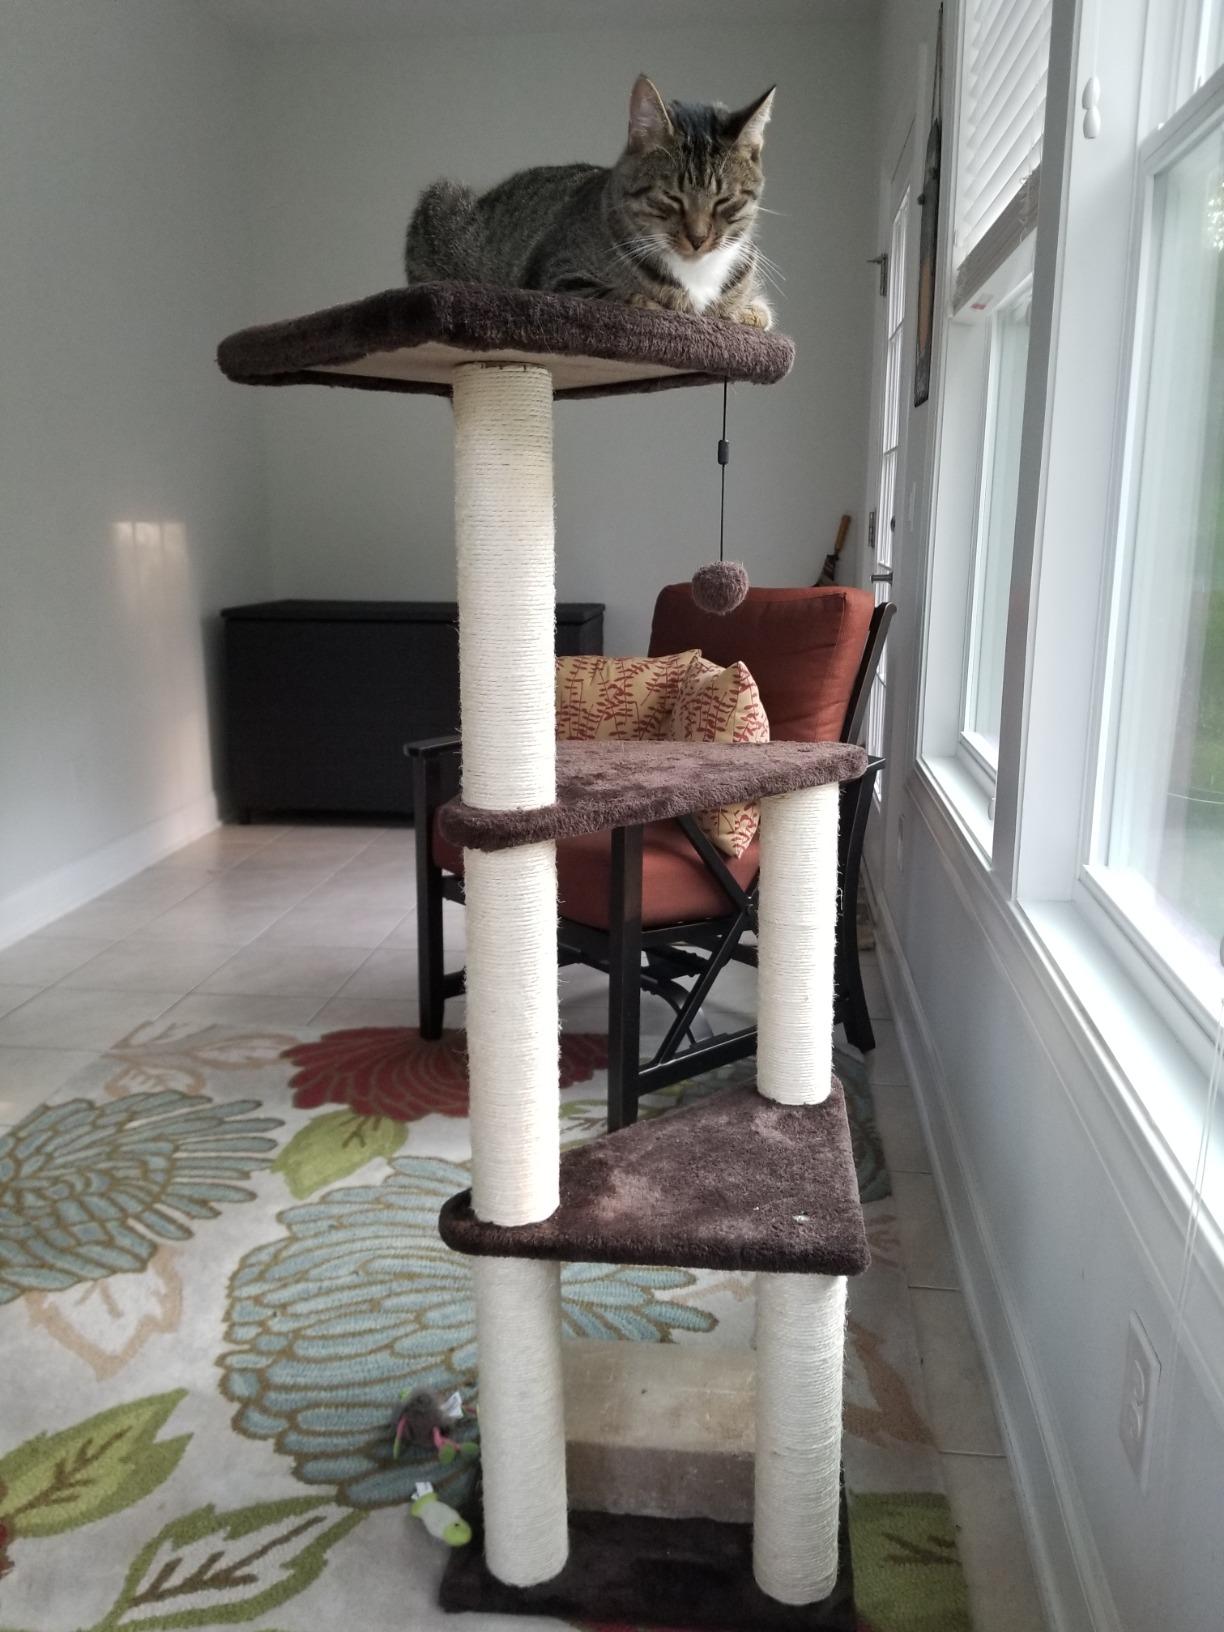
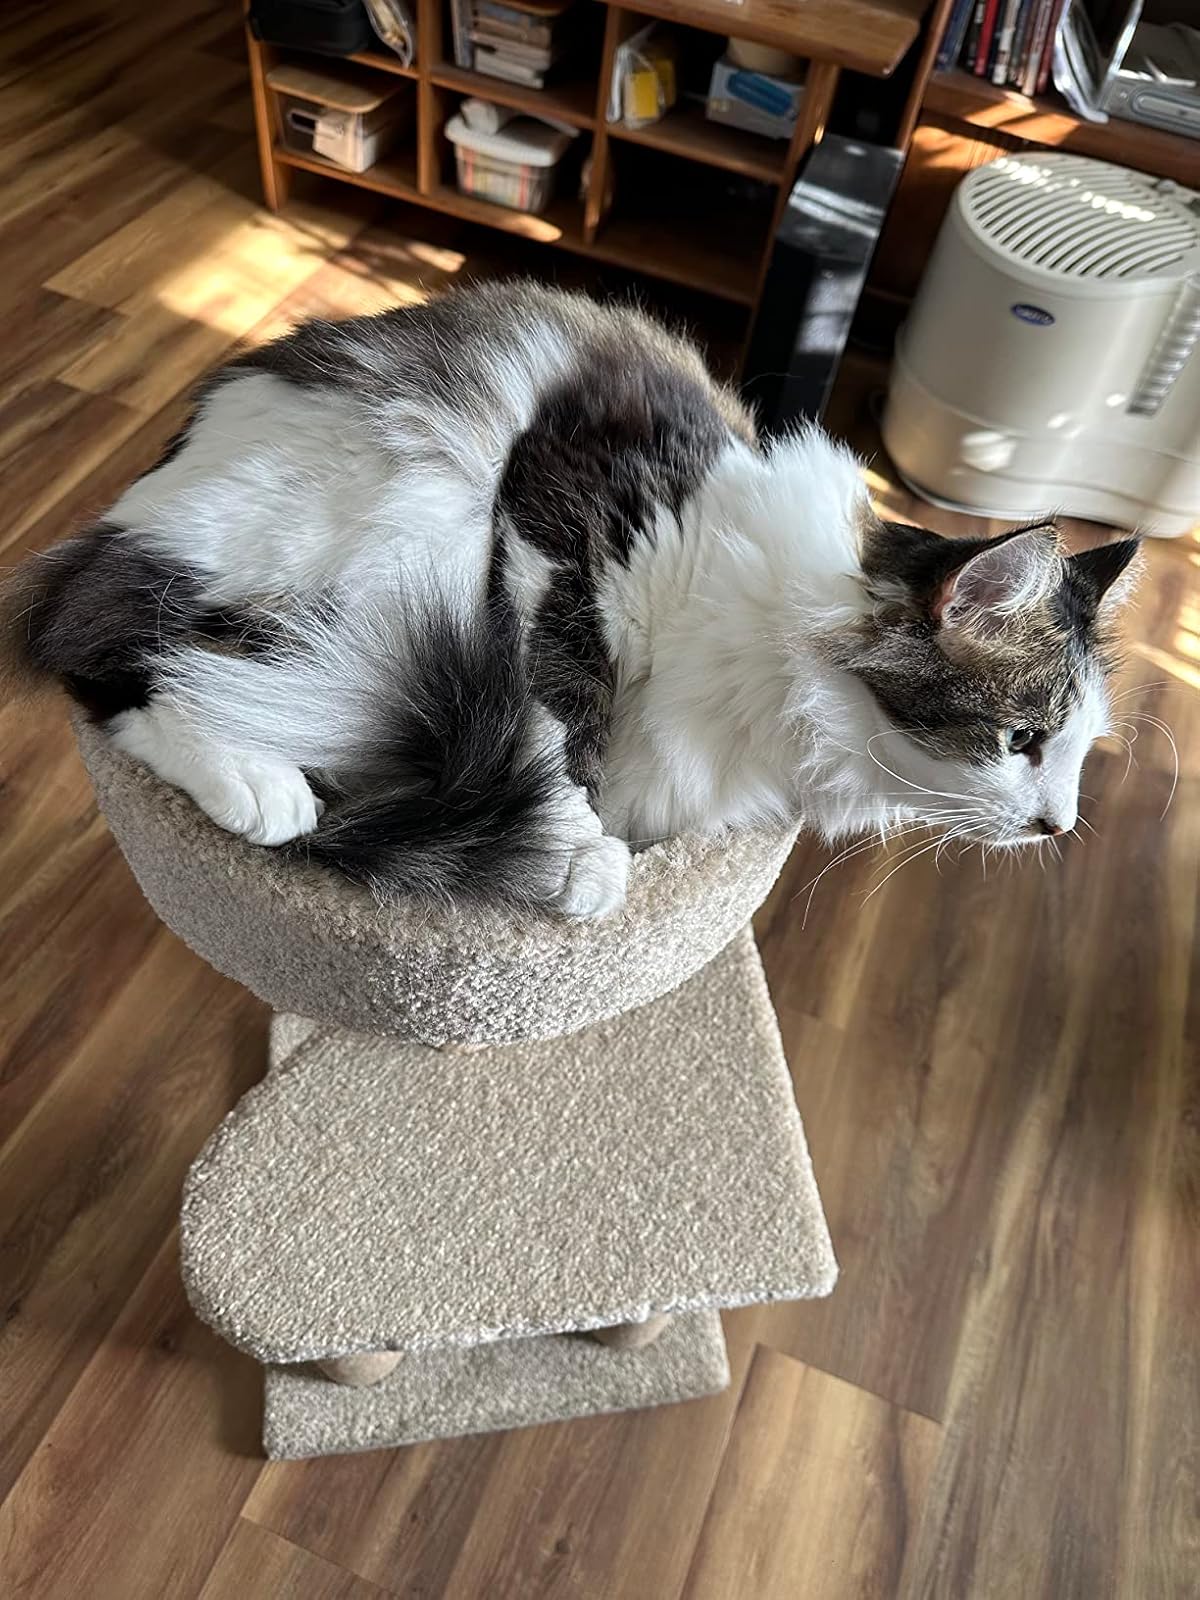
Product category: items_cat tree
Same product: no